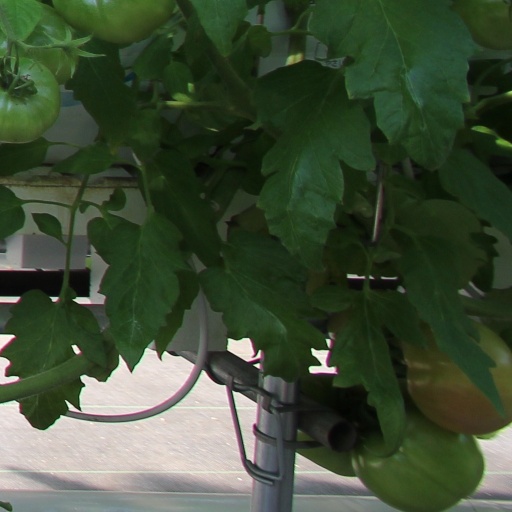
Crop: tomato